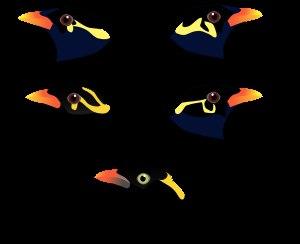
Le genre Gracula inclut les deux espèces de mainates, des oiseaux passériformes de la famille des sturnidés, c'est-à-dire proches des étourneaux. Ces oiseaux noirs ont la faculté d'imiter la voix humaine, comme le font les perroquets.